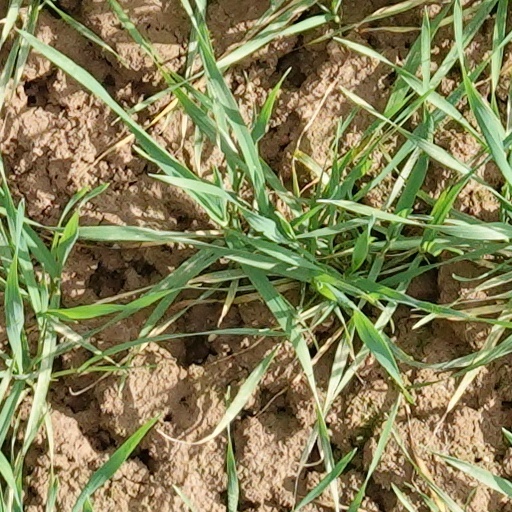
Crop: wheat